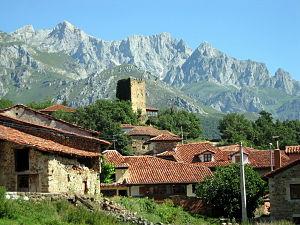
Mogrovejo est une localité de la commune de Camaleño dans la communauté autonome de Cantabrie, au cœur des Pics d'Europe en Espagne. Jusqu'au XIIIᵉ siècle, cette localité apparaît dans les documents sous le nom de Luarna, nom qu'elle emprunte à une ancienne famille à laquelle appartenait Saint Toribio de Mogrovejo. Le Dictionnaire Madoz précise que la localité de Mogrovejo comprenait huit quartiers ou bourgades, qui sont actuellement des entités de population indépendantes : Mogrovejo, Redo, Los Llanos, Bárcena, Besoy, Sebrango, Llaves et Vallejo.